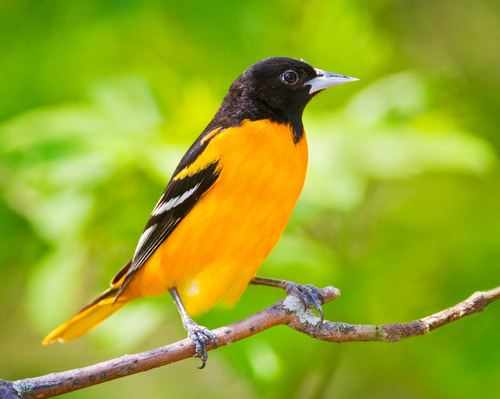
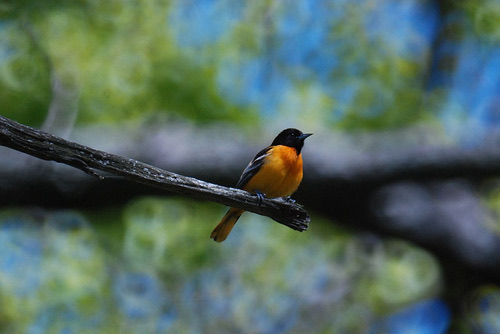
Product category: misc
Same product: yes